The Alexandra (Indianapolis, Indiana)

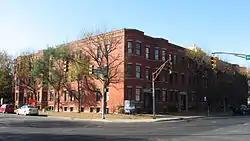
The Alexandra, October 2010

The Alexandra, also known as Lockerbie Court, is a historic apartment building located at Indianapolis, Indiana. It was built in 1902, and is a three-story, red brick and grey limestone building on a raised basement with Georgian Revival style detailing. It features six three-story polygonal bay windows on the front facade.